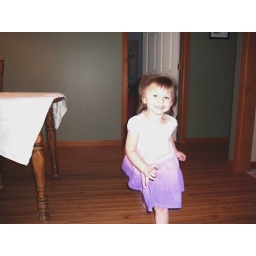
Running off some energy around the kitchen table